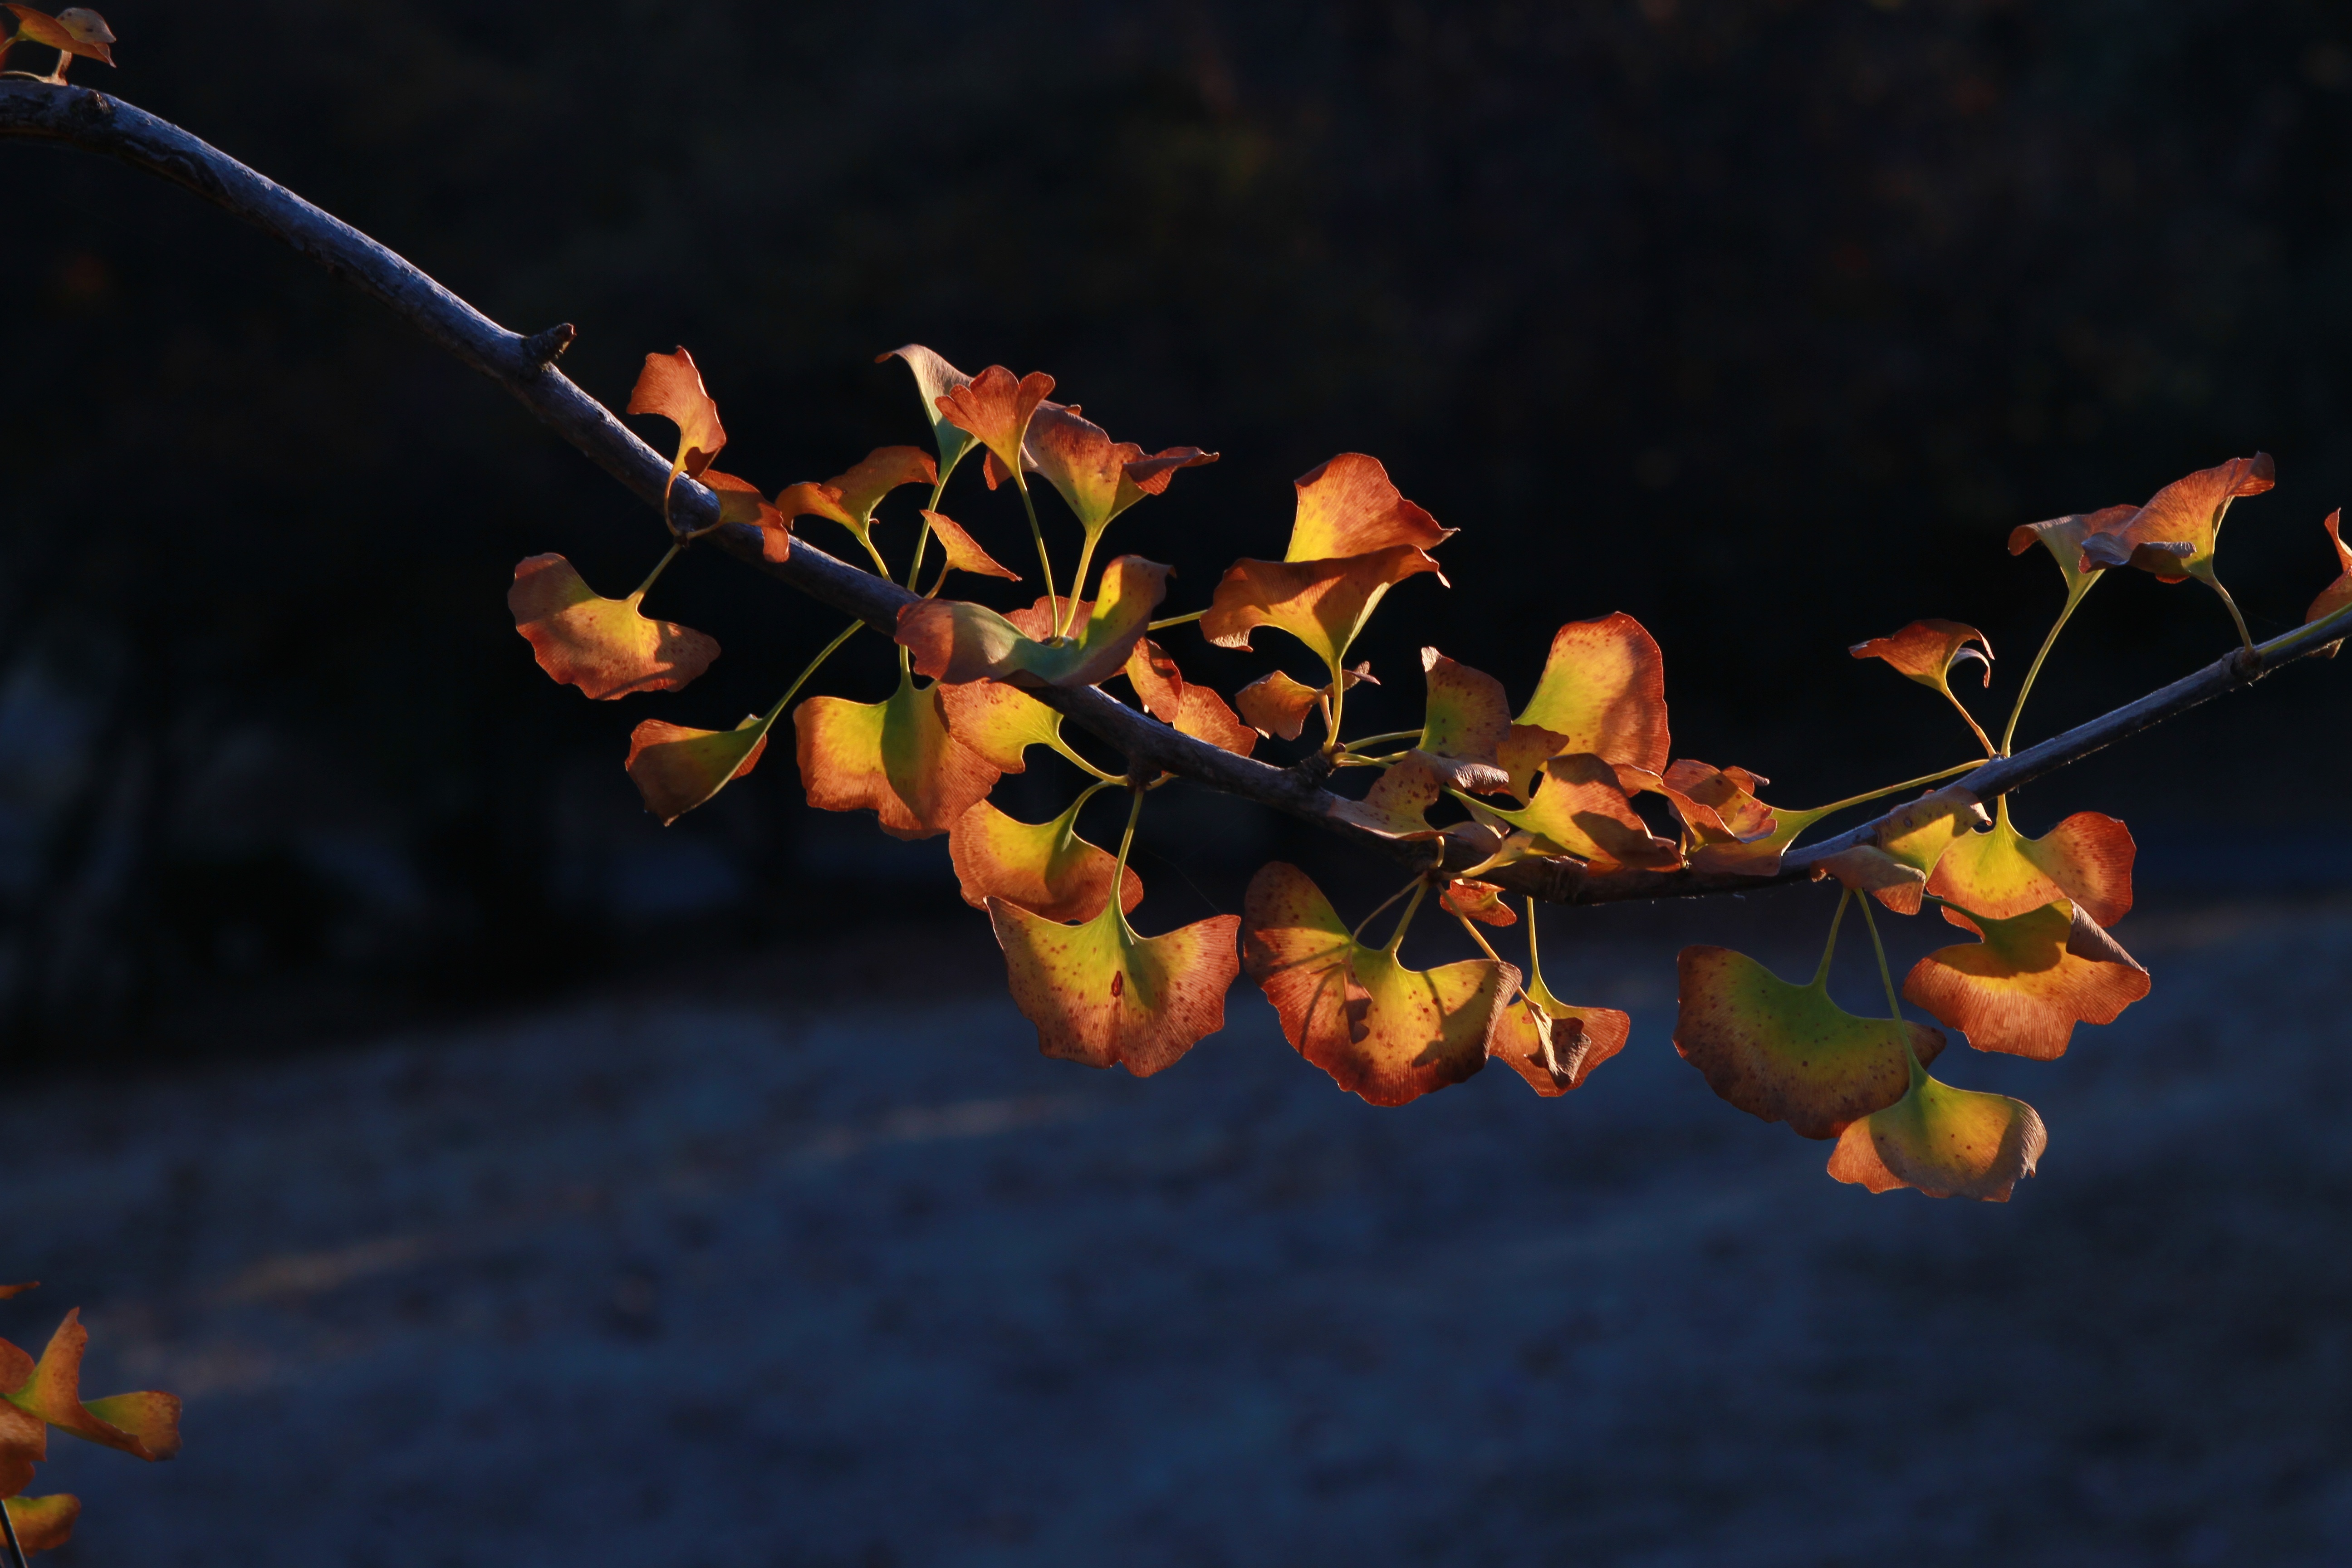
tree, nature, branch, blossom, plant, leaf, flower, foliage, green, golden, autumn, brown, botany, colorful, yellow, flora, season, leaves, gold, fall colors, macro photography, flowering plant, ginko, plant stem, computer wallpaper, land plant, plant october